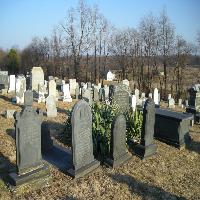
Weather: sun or clear